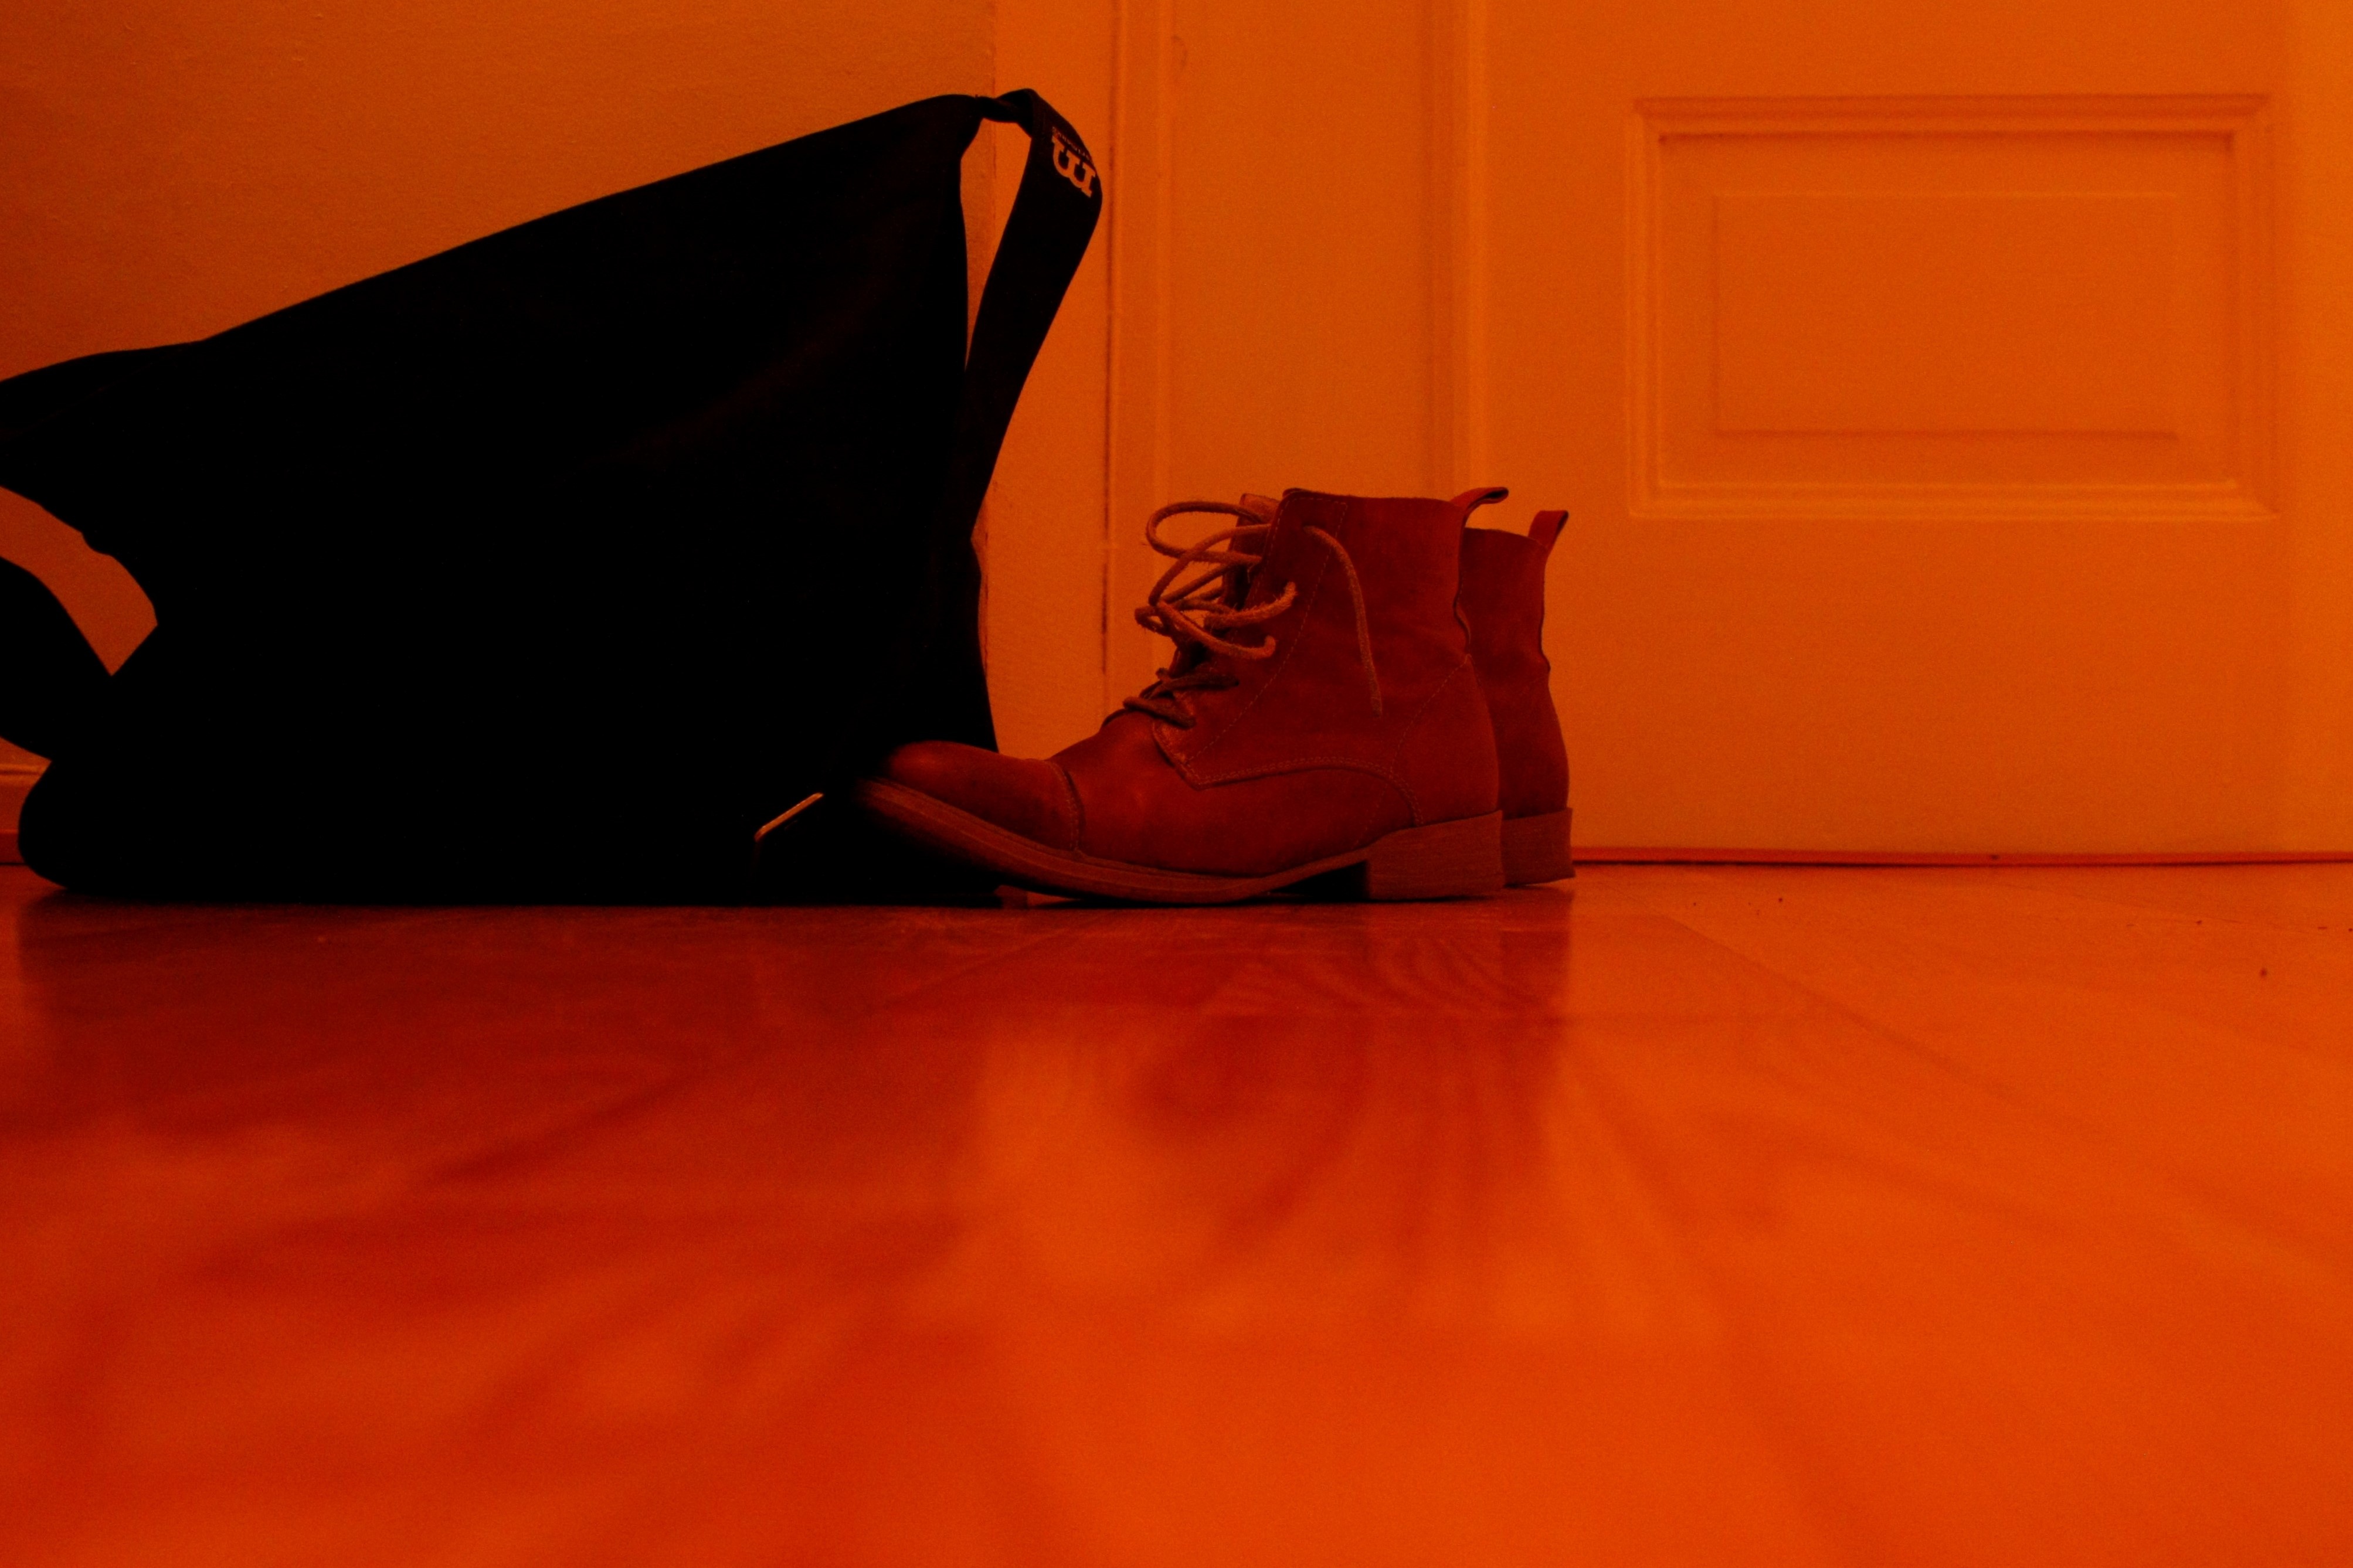
floor, red, color, flooring, human positions